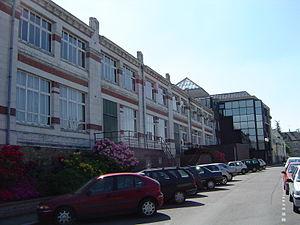
Le centre culturel (implanté dans l'ancienne usine Alcan). This building is indexed in the Base Mérimée, a database of architectural heritage maintained by the French Ministry of Culture,
L’histoire de Vitré, la question des origines de la ville, de son développement, de ses fortifications et de son évolution au cours de la période médiévale puis moderne ont passionné les érudits et les chercheurs. Vitré fait ainsi l'objet de nombreux travaux historiques depuis Arthur de La Borderie qui jette les bases d'une historiographie vitréenne encore tenace.
Vitré Communauté est une communauté d’agglomération française, située dans le département d'Ille-et-Vilaine, en région Bretagne, créée le 1ᵉʳ janvier 2002.
Vitré /vi.tʁe/ est une commune française située dans le département d'Ille-et-Vilaine. Ses habitants sont les Vitréens et les Vitréennes. La ville comptait 18 037 habitants en 2017, ce qui en fait la 14ᵉ plus grande ville de la région et la 522ᵉ de France. Elle est au cœur de la communauté d'agglomération de Vitré Communauté.